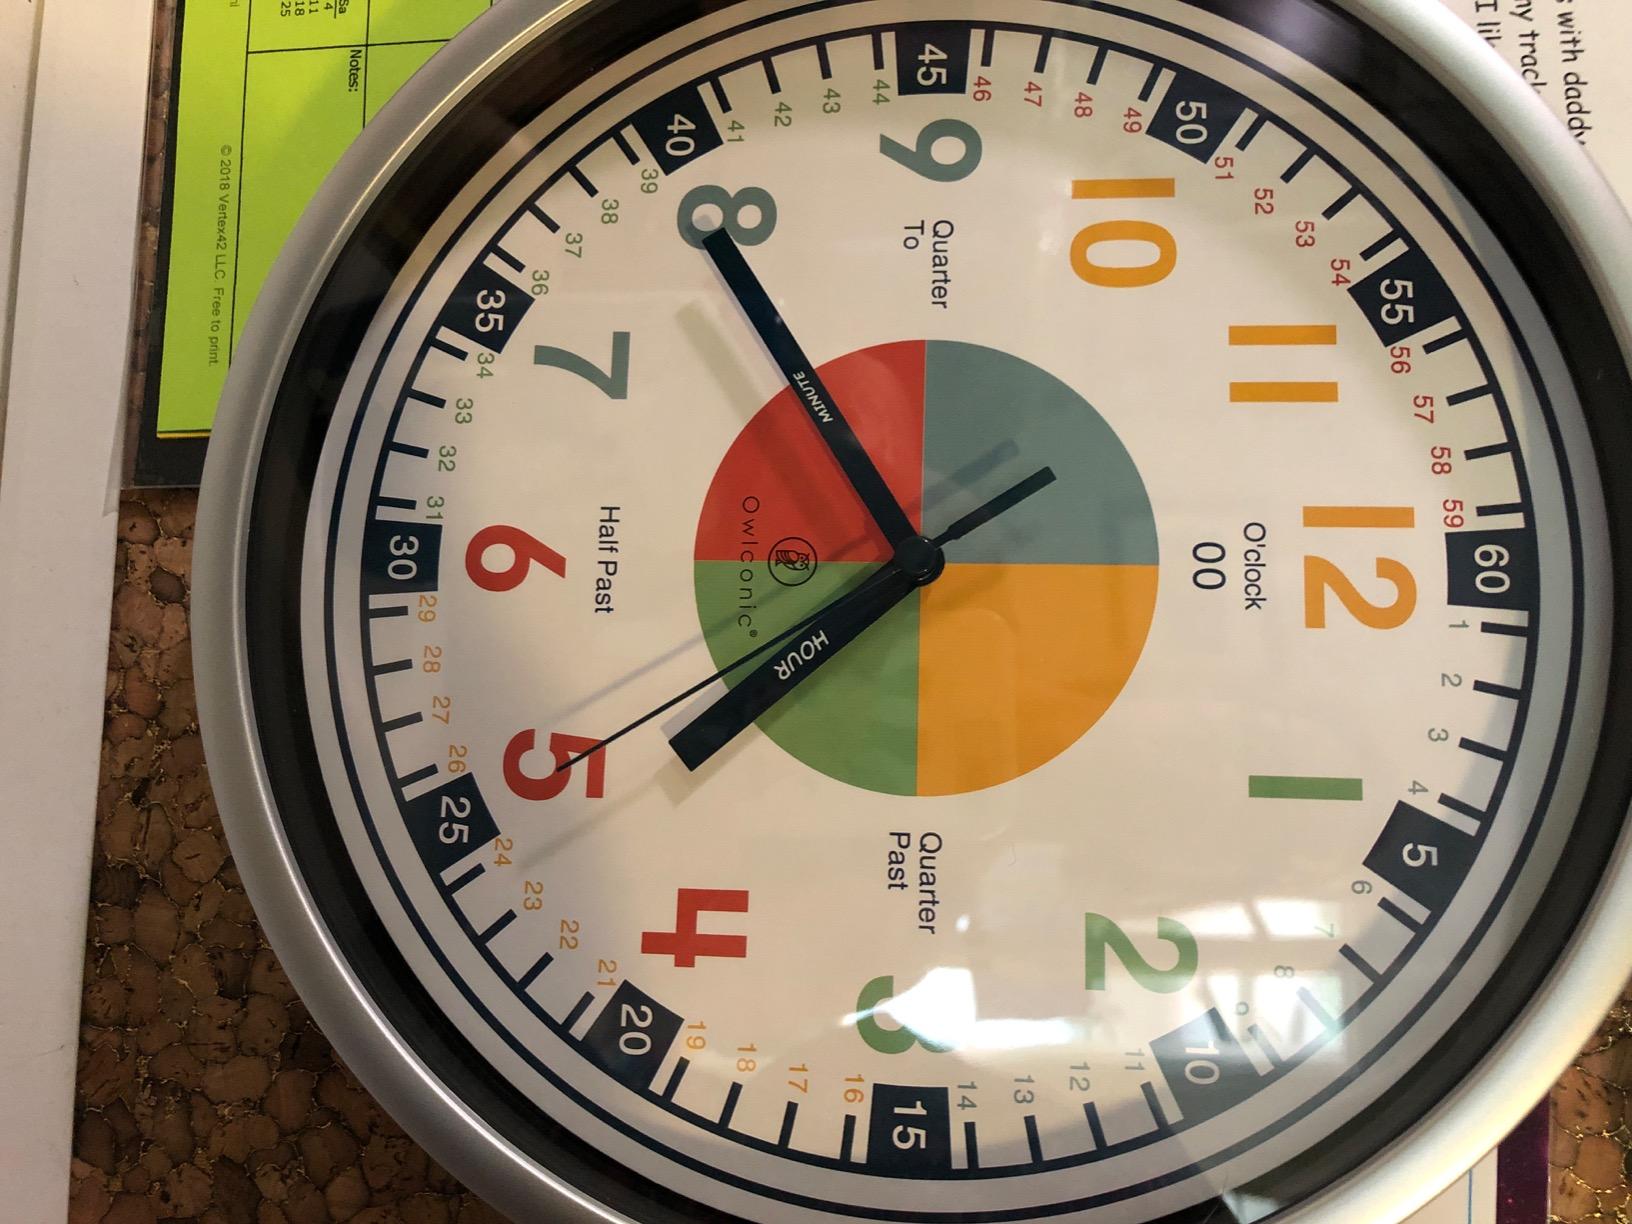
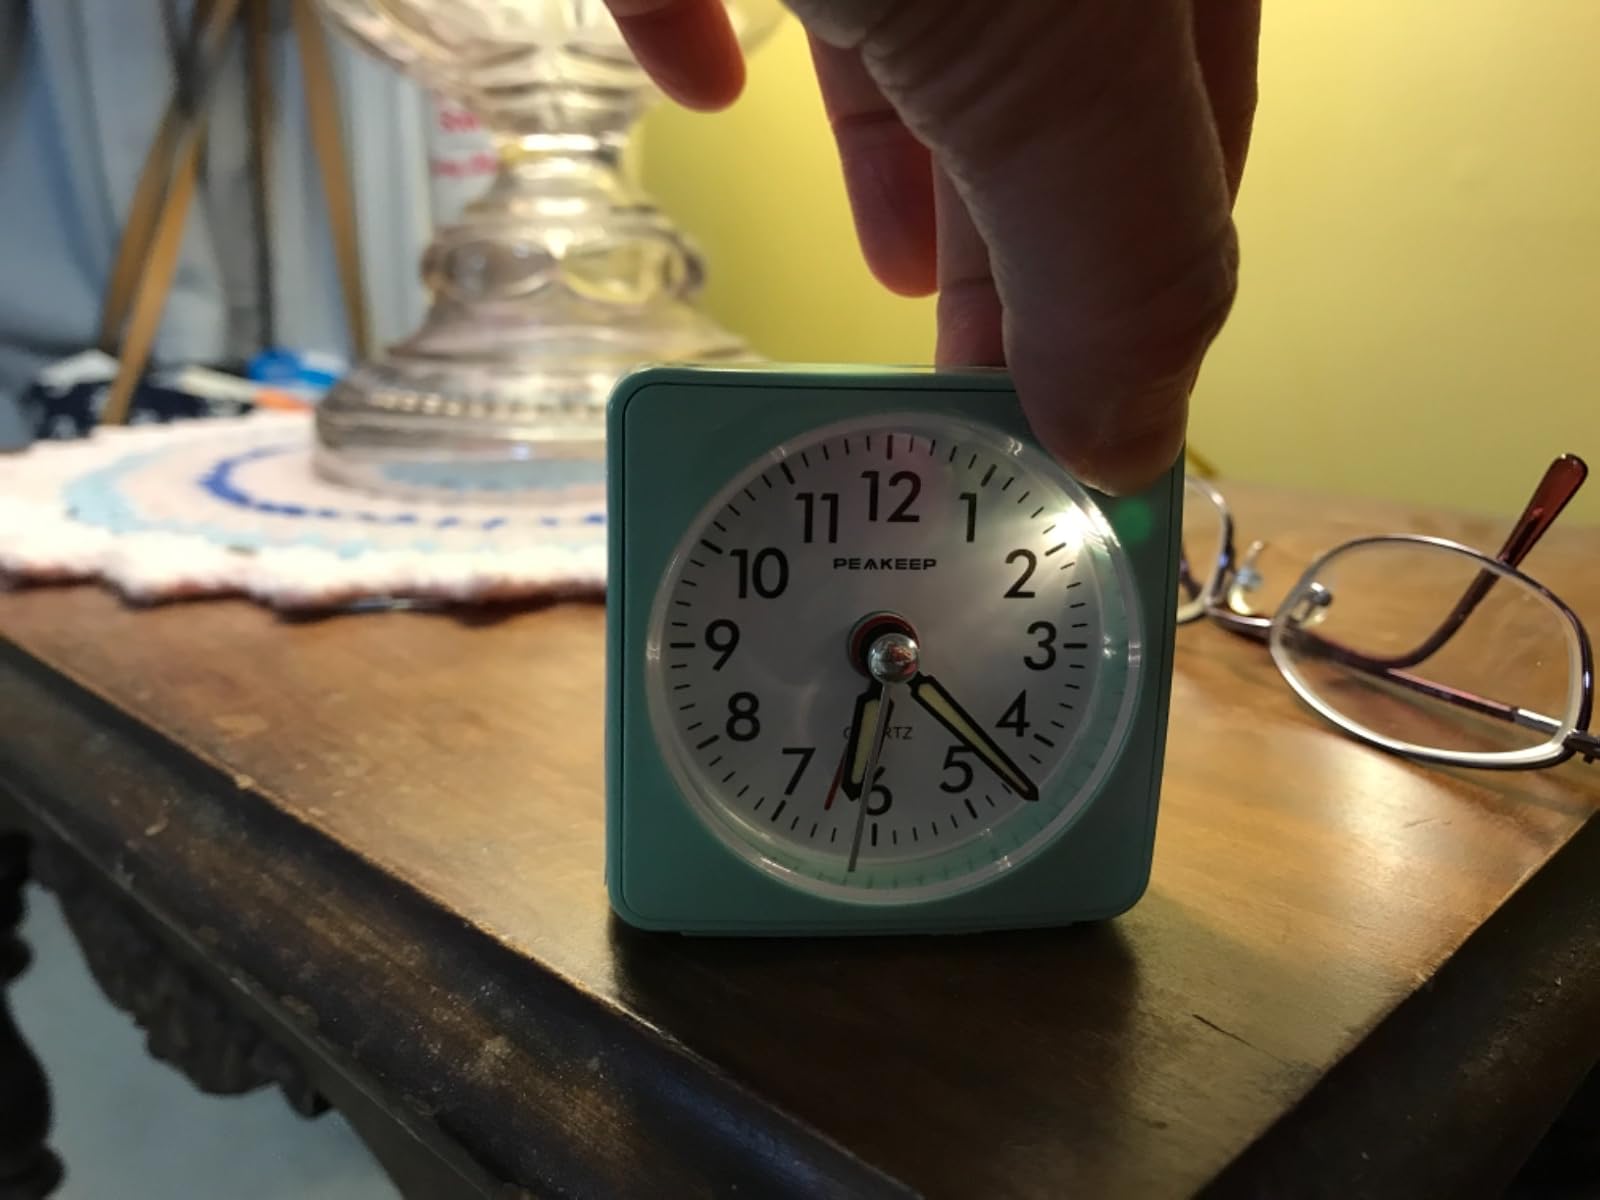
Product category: clock
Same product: no